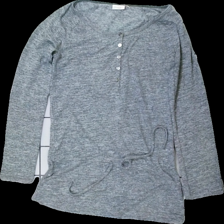
View: front
Type: Top
Category: Ladies
Brand: Not in the list
Brand text on label: bonaparte
Colors: Grey
Material: ?
Cut: Regular
Size: S
Season: All
Stains: Major
Damage: fläck
Damage location: top center
Damage 2 location: top left
Damage 3: fläck arm
Damage 3 location: bottom left
Price range: <50
Recommended usage: Export
Description: grå långärmad tröja med fläckar